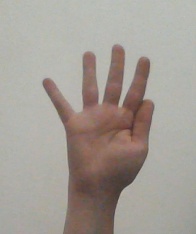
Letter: sheen